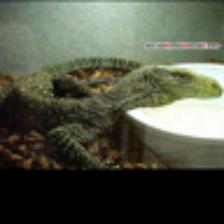
Label: NonHuman